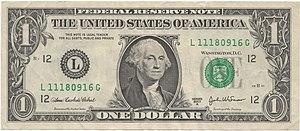
Le dollar est le nom de la monnaie de plusieurs pays, dont l'Australie, le Canada, les États-Unis, la Nouvelle-Zélande, certains États des Caraibes, d'Asie et d'Amérique du Sud.
Les États-Unis sont la première puissance économique mondiale.
Une économie-monde est un territoire dynamique polarisé par un centre économiquement autonome, qui se suffit à lui-même et qui exerce une domination ou une influence sur des périphéries et des marges.